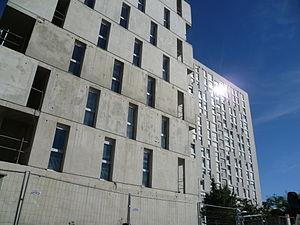
Avenue de Grande-Bretagne, nouveaux et anciens (années 1980
La ville de Toulouse est organisée en différentes zones à peu près concentriques :